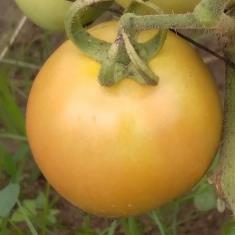
Crop: Tomato
Condition: healthy-fruit